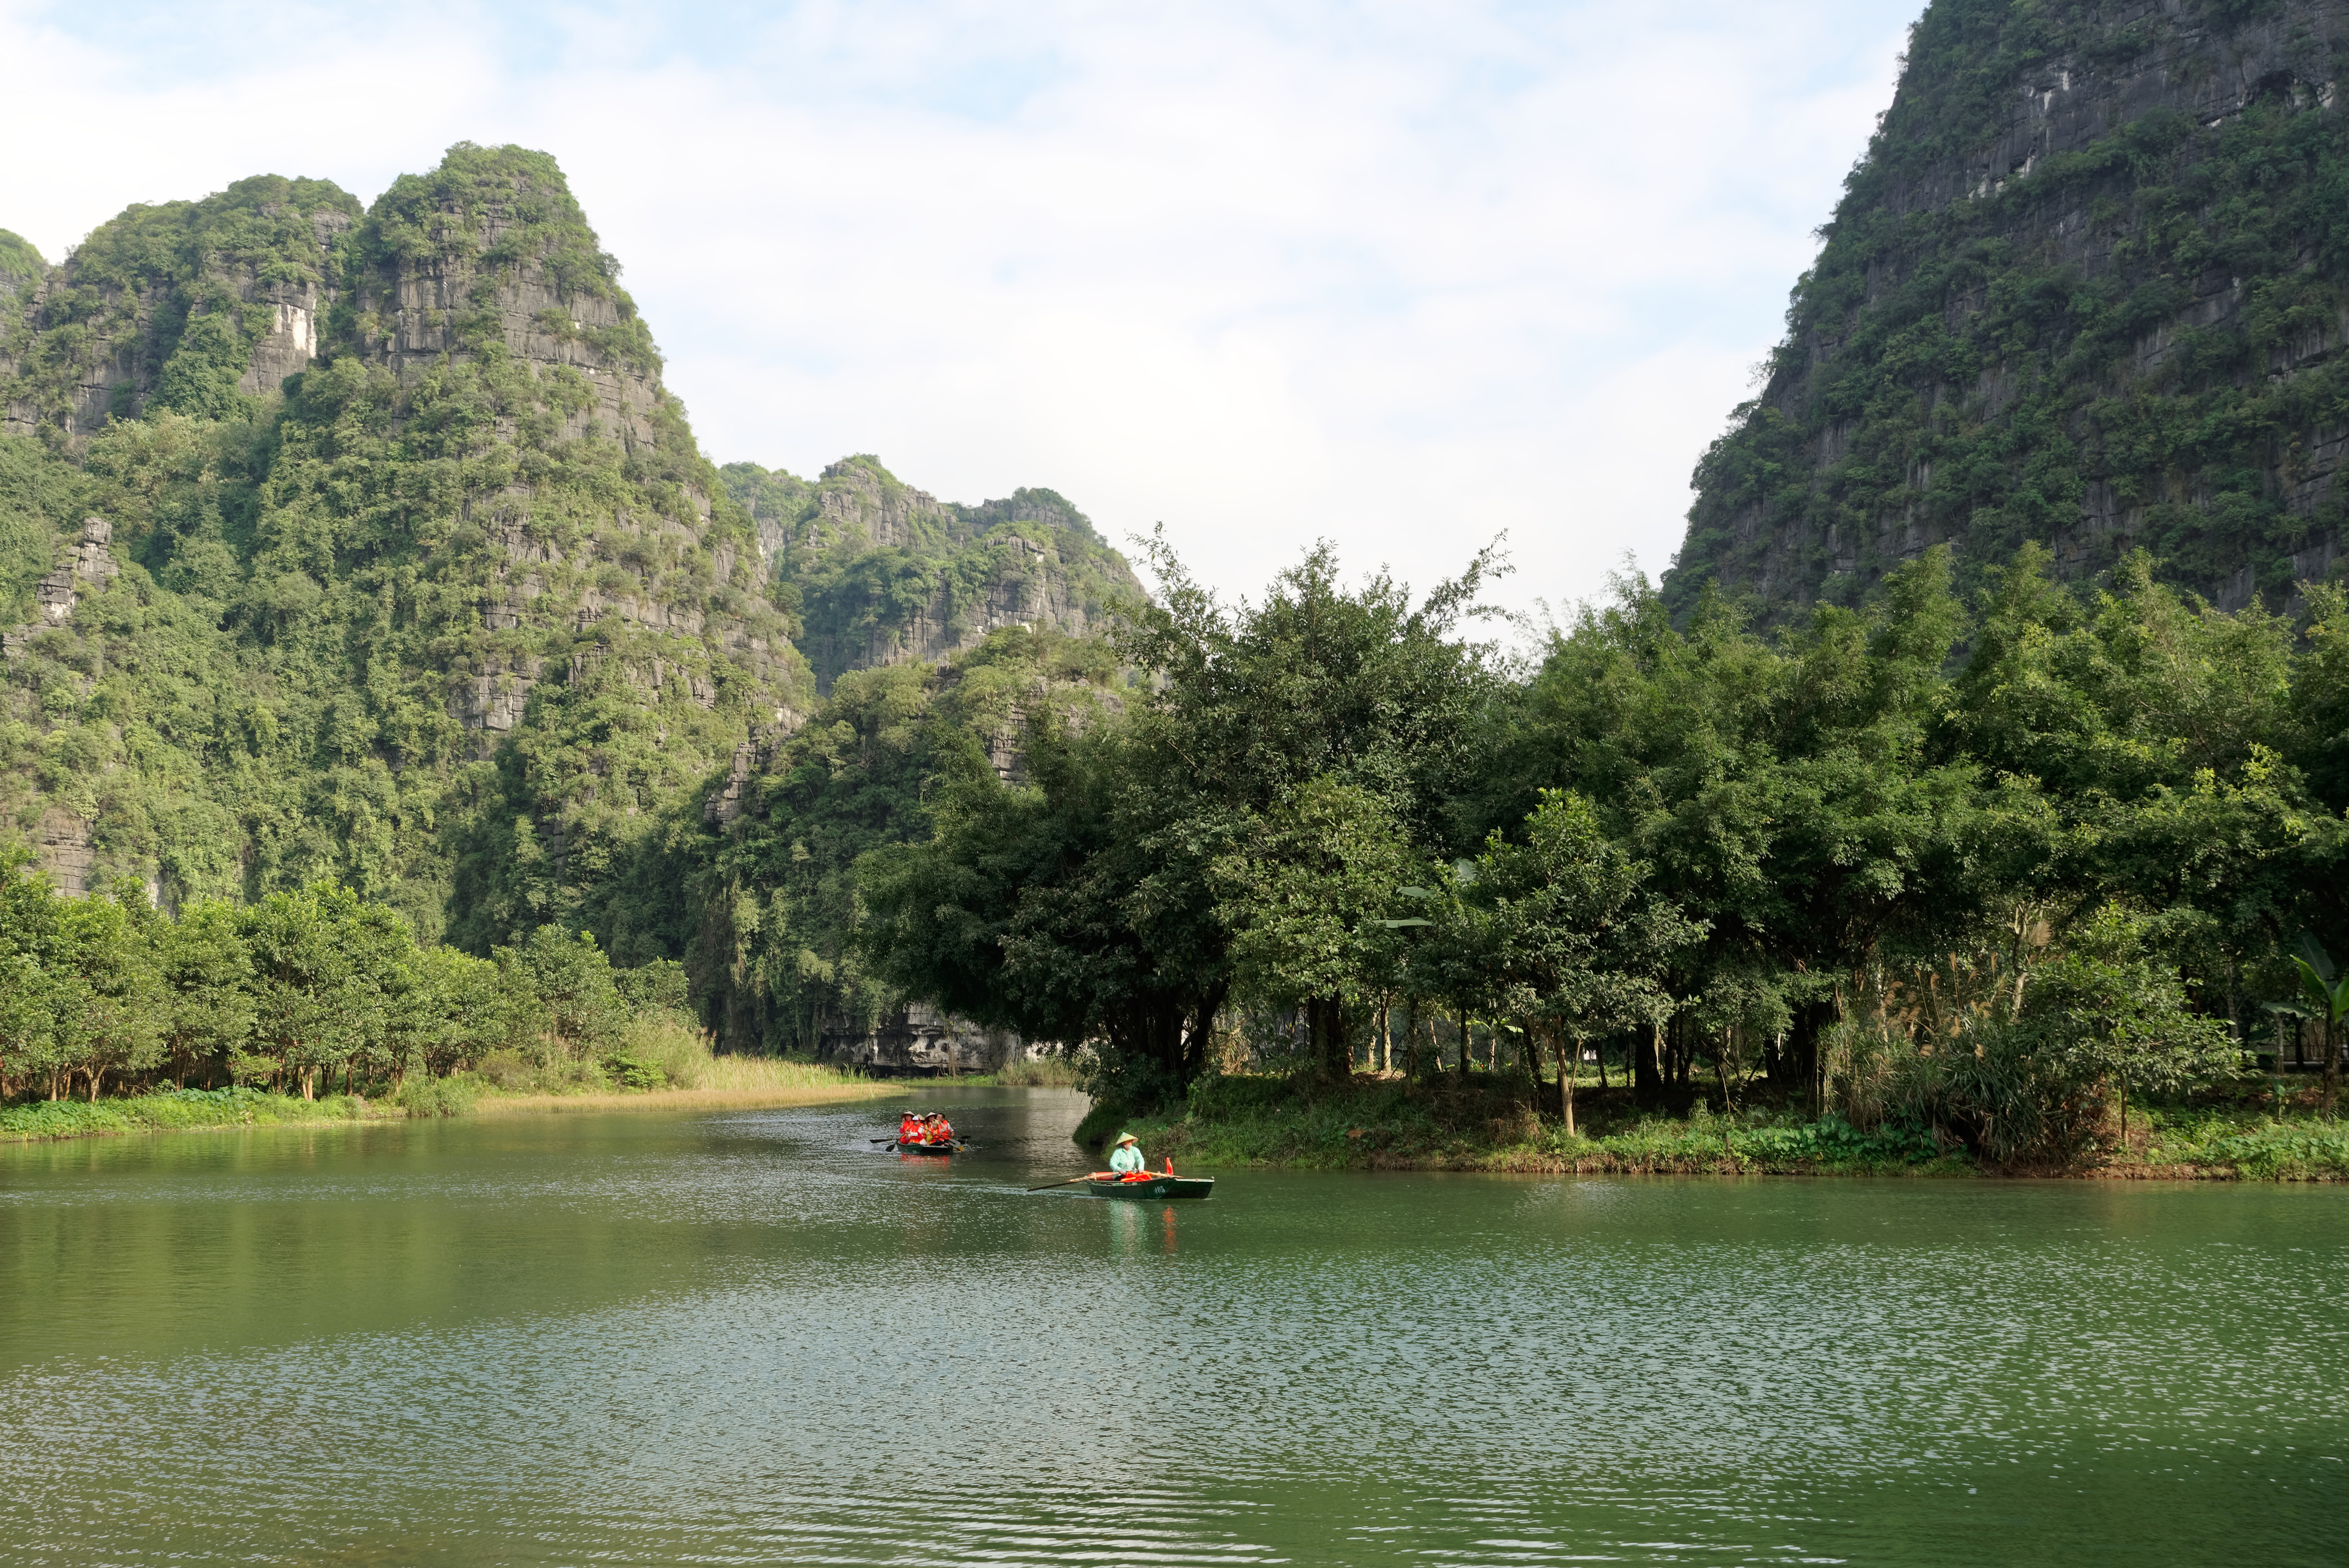
user: text: Nước sông trong hình có màu gì?
assistant: text: Màu xanh lục.

user: text: Trong hình có bao nhiêu chiếc thuyền?
assistant: text: Hai chiếc.

user: text: Cảnh quan trong hình gợi nhớ đến địa điểm du lịch nổi tiếng nào của Việt Nam?
assistant: text: Tràng An/Tam Cốc-Bích Động (Ninh Bình).

user: text: Hoạt động chèo thuyền đưa khách du lịch trong hình ảnh này thường được thực hiện bởi nhóm người nào ở các địa điểm du lịch sinh thái nổi tiếng ở Việt Nam?
assistant: text: Người dân địa phương.

user: text: Hai chiếc thuyền trong ảnh đang thể hiện loại hình du lịch nào và mối quan hệ của con người với cảnh quan tự nhiên hùng vĩ này?
assistant: text: Chúng thể hiện du lịch sinh thái/tham quan danh lam thắng cảnh. Con người đang khám phá và tận hưởng vẻ đẹp của thiên nhiên qua việc di chuyển bằng thuyền giữa các núi đá vôi.